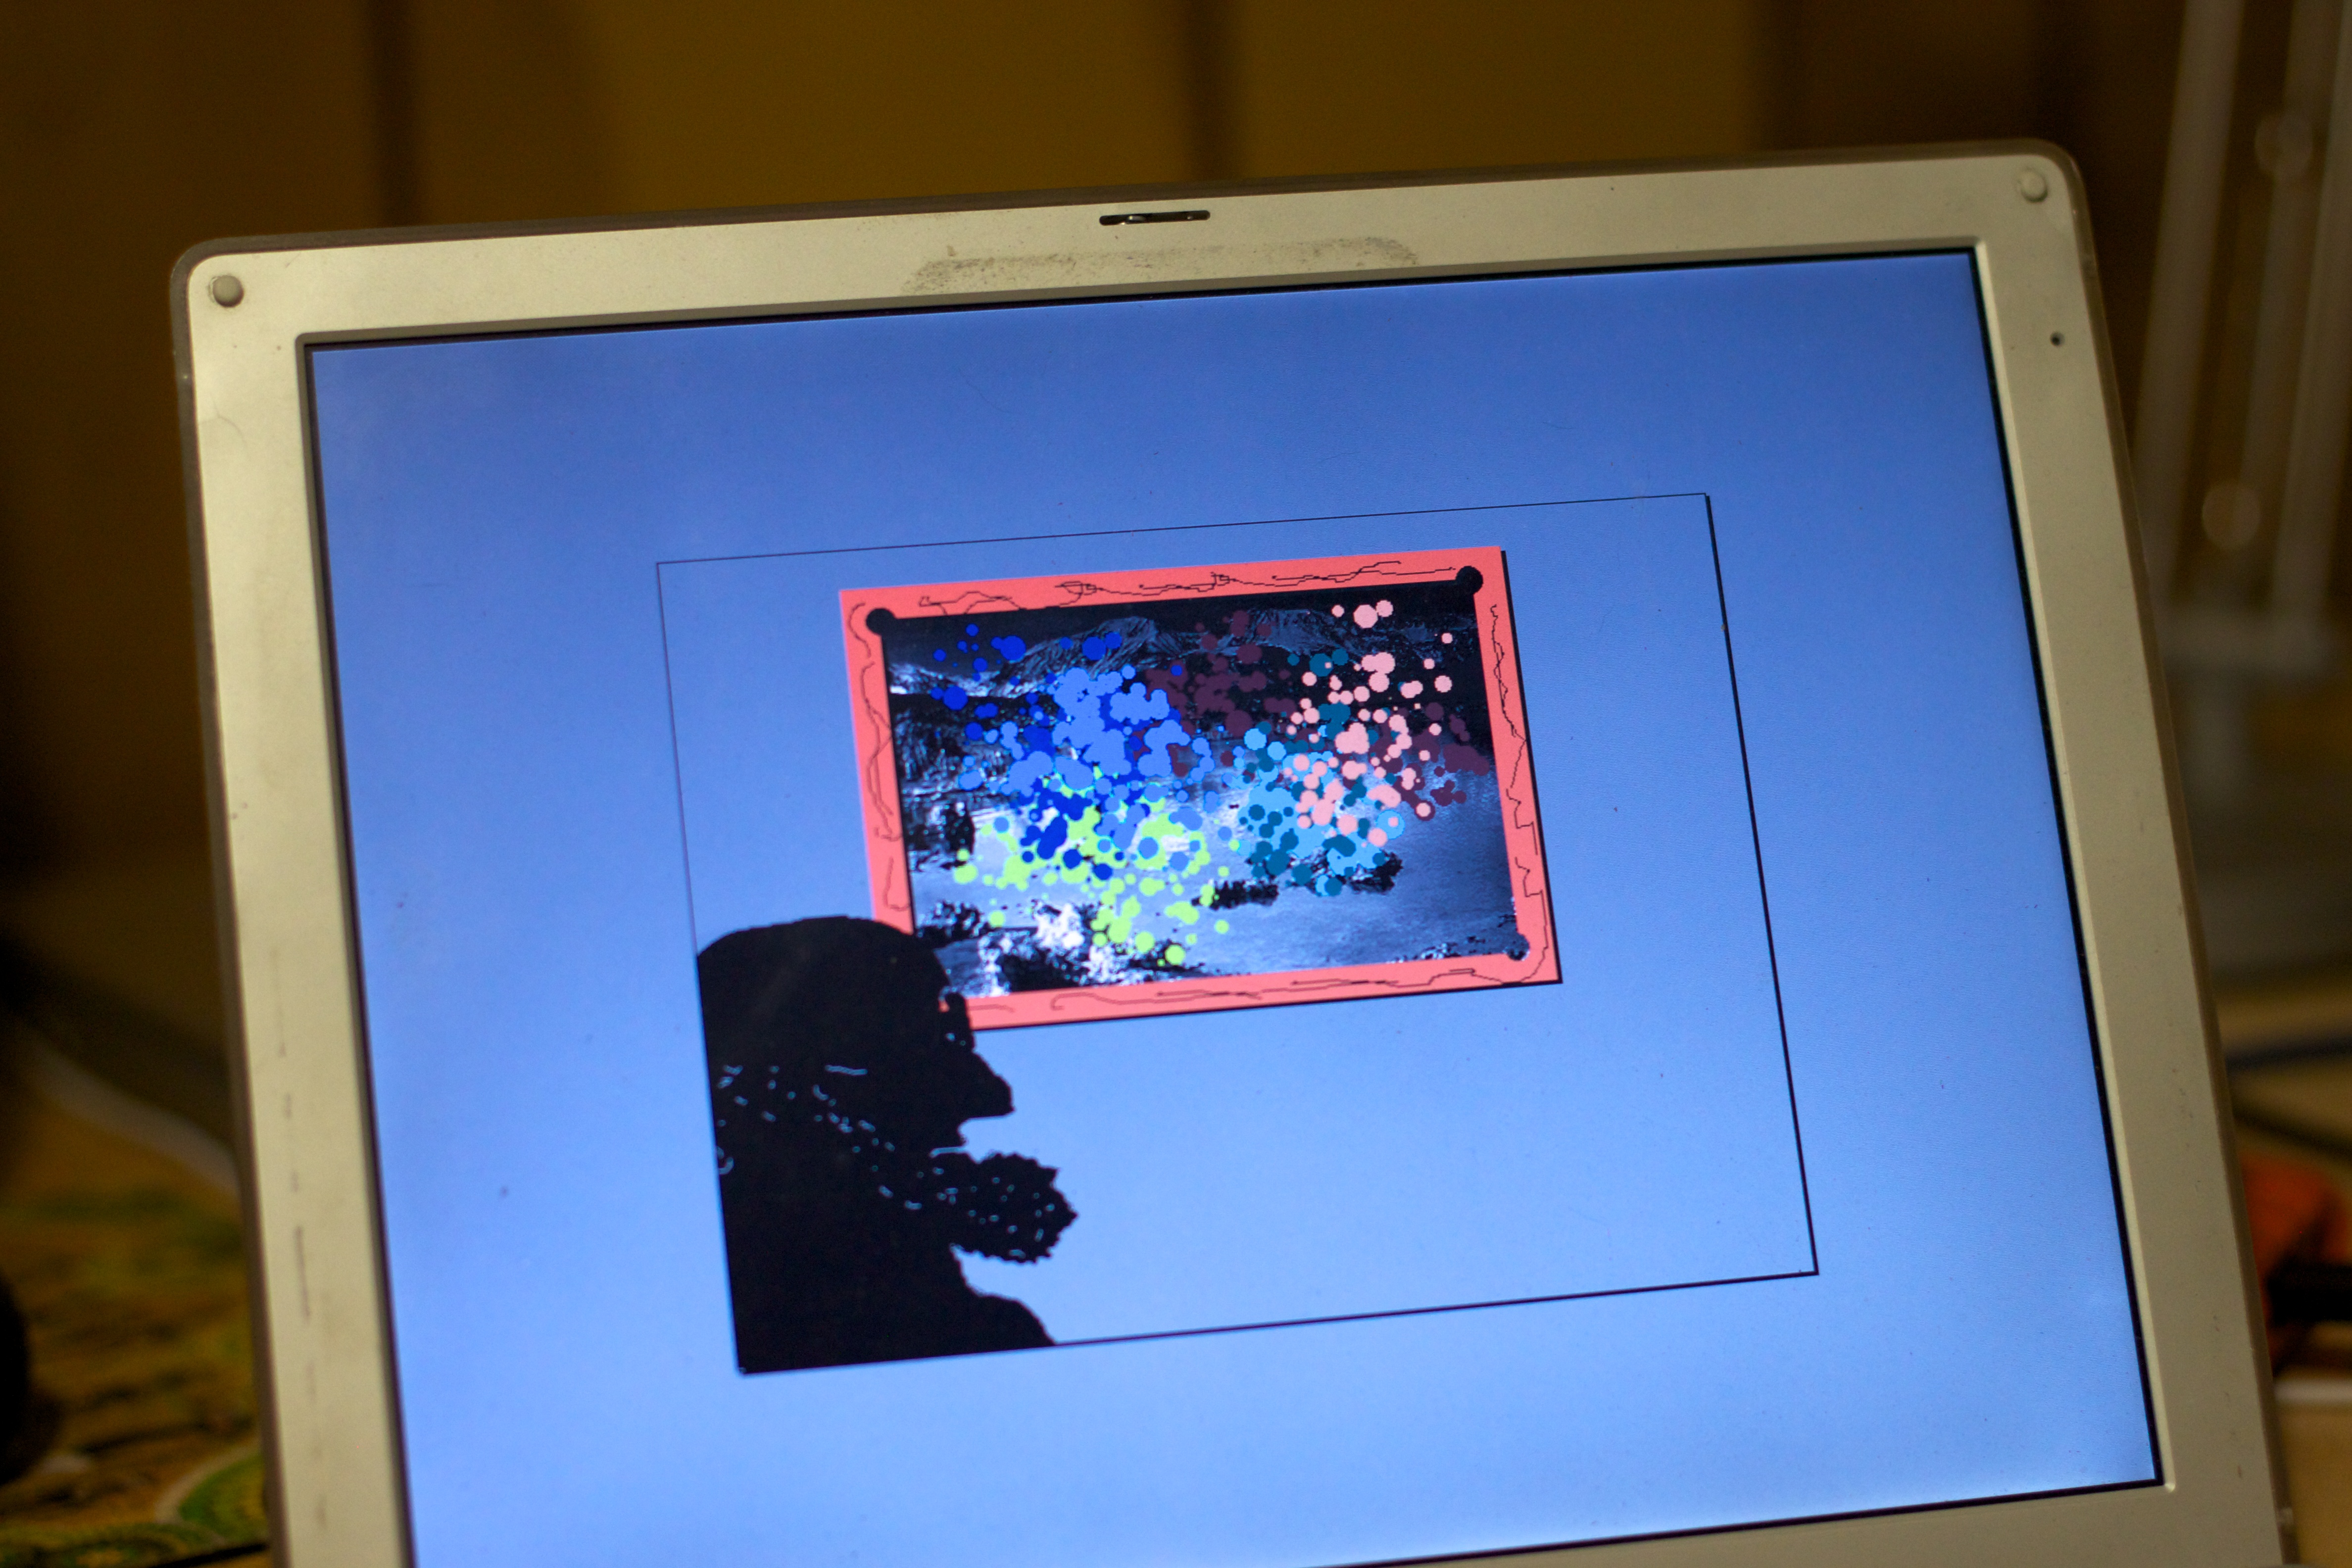
technology, blue, design, picture frame, personal computer, computer monitor, display device